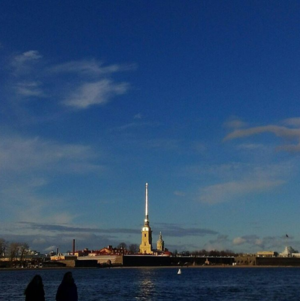
La forteresse Pierre-et-Paul est une forteresse au cœur de Saint-Pétersbourg. Elle comprend plusieurs bâtiments, dont la cathédrale Pierre-et-Paul, où sont enterrés tous les empereurs russes depuis Pierre le Grand, la Monnaie nationale, le bastion Troubetskoï, la crypte grand-ducale et le musée municipal de Saint-Pétersbourg. Historiquement, c'est le lieu de fondation de la ville en 1703.